Nadine Keßler

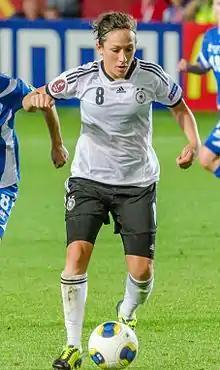
Keßler playing for Germany at UEFA Women's Euro 2013

Nadine Keßler (born 4 April 1988) is a German retired footballer and current UEFA's head of women's football. She played for VfL Wolfsburg and the German national team. Keßler was the recipient of the FIFA World Player of the Year award at the 2014 FIFA Ballon d'Or.